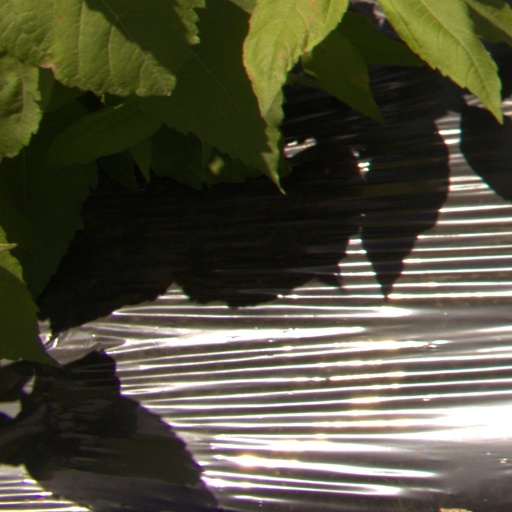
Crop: Jerusalem artichoke